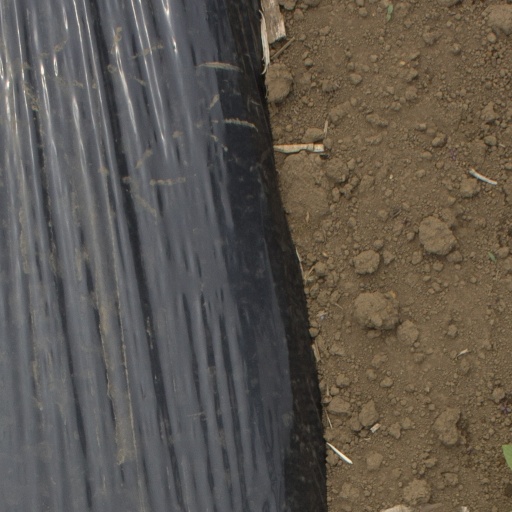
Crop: Jerusalem artichoke